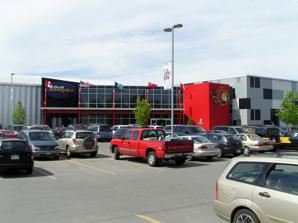
Building: Bell Sensplex
Country: Canada
Year built: 2004
Four-pad ice facility in the city of Ottawa, Ontario, Canada Bell Sensplex Location 1565 Maple Grove Road Ottawa , Ontario K2V 1A3 Coordinates 45°17′51″N 75°54′33″W / 45.297442°N 75.909094°W / 45.297442; -75.909094 Opened December 12, 2004 The Bell Sensplex is a four-pad ice facility, located in Ottawa , Ontario , Canada. It is the primary practice facility of the Ottawa Senators NHL team. In a partnership with the city of Ottawa, it is also used for minor hockey and hosts the annual Bell Capital Cup ice hockey tournament. The Sensplex is located at 1565 Maple Grove Road in the former city of Kanata . It was also the home arena for the Ottawa Lady Senators of the Canadian Women's Hockey League . History The Senators, in a partnership with the city of Ottawa, built the Bell Sensplex, for community and team use at a cost of CA$ 25.6 million . The facility contains three NHL-sized ice rinks, one Olympic-size ice rink and an indoor fieldhouse in its 180,000 square feet (17,000 m 2 ) building. The City of Ottawa provided $1.4 million of the cost to facilitate the construction. The Sensplex ultimately used only $800,000 of the City's funds. The Sensplex opened in December 2004. Usage It is used for Senators team practices, minor hockey and short track speed skating. The City of Ottawa buys 2,400 hours of ice time for public use annually. The facility is the main arena for the annual Bell Capital Cup , open to Atom (9–11) and Pee-Wee (11–13) age group teams, held between Christmas Day and New Year's. The tournament attracts over 500 teams annually and bills itself as "the world's largest hockey tournament." References